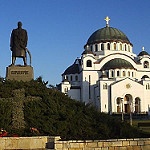
Label: buildings